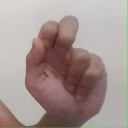
अक्षर: ढ